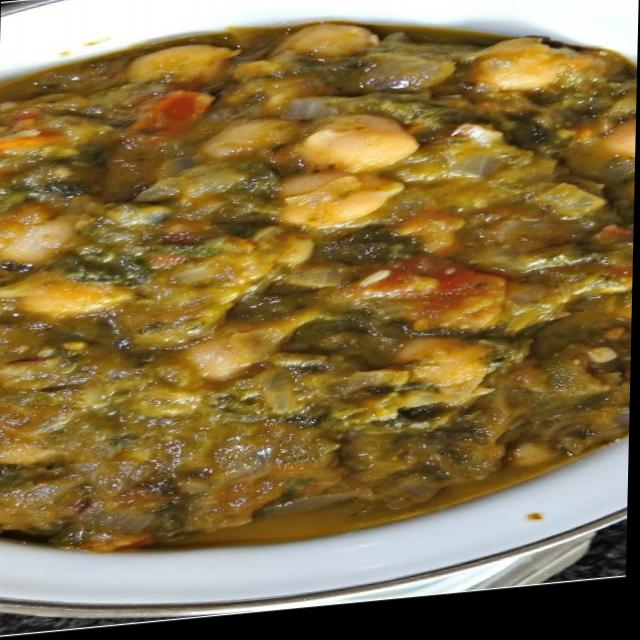
Dish: chole